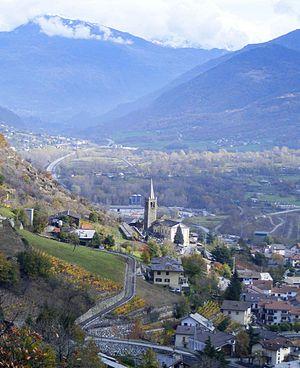
Nus est une commune alpine de la Vallée d'Aoste en Italie du Nord.